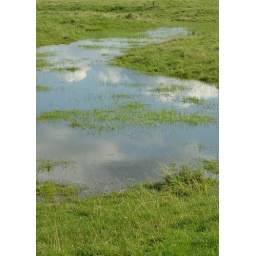
clouds reflected in the remaining water from the flooding of the fields